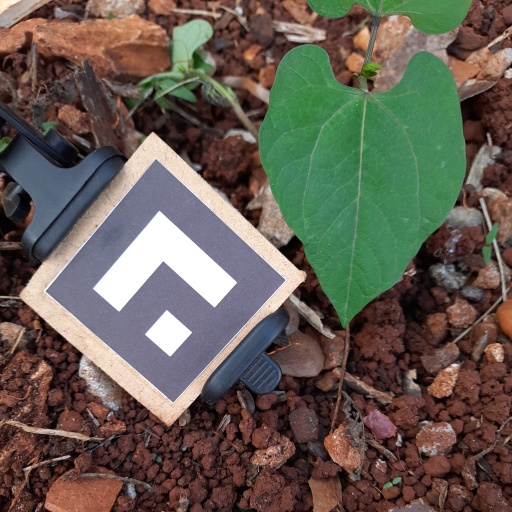
Observations: flat surface, no eating holes, under cloudy sky